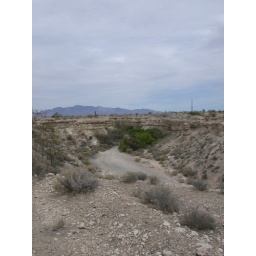
The road in the lower portion of the above picture enters into the religious monument that the rancher built.